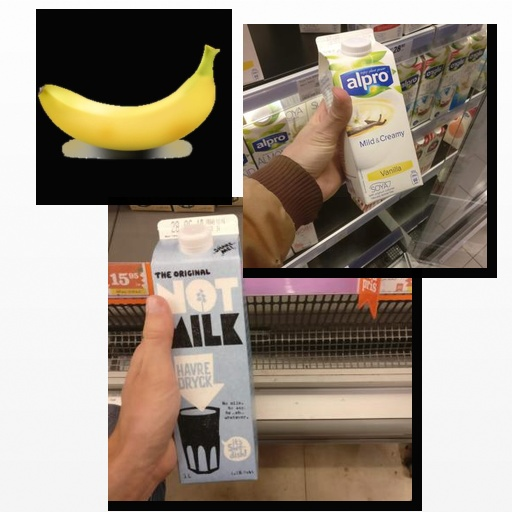
Food items: soyghurt, oat_milk, banana